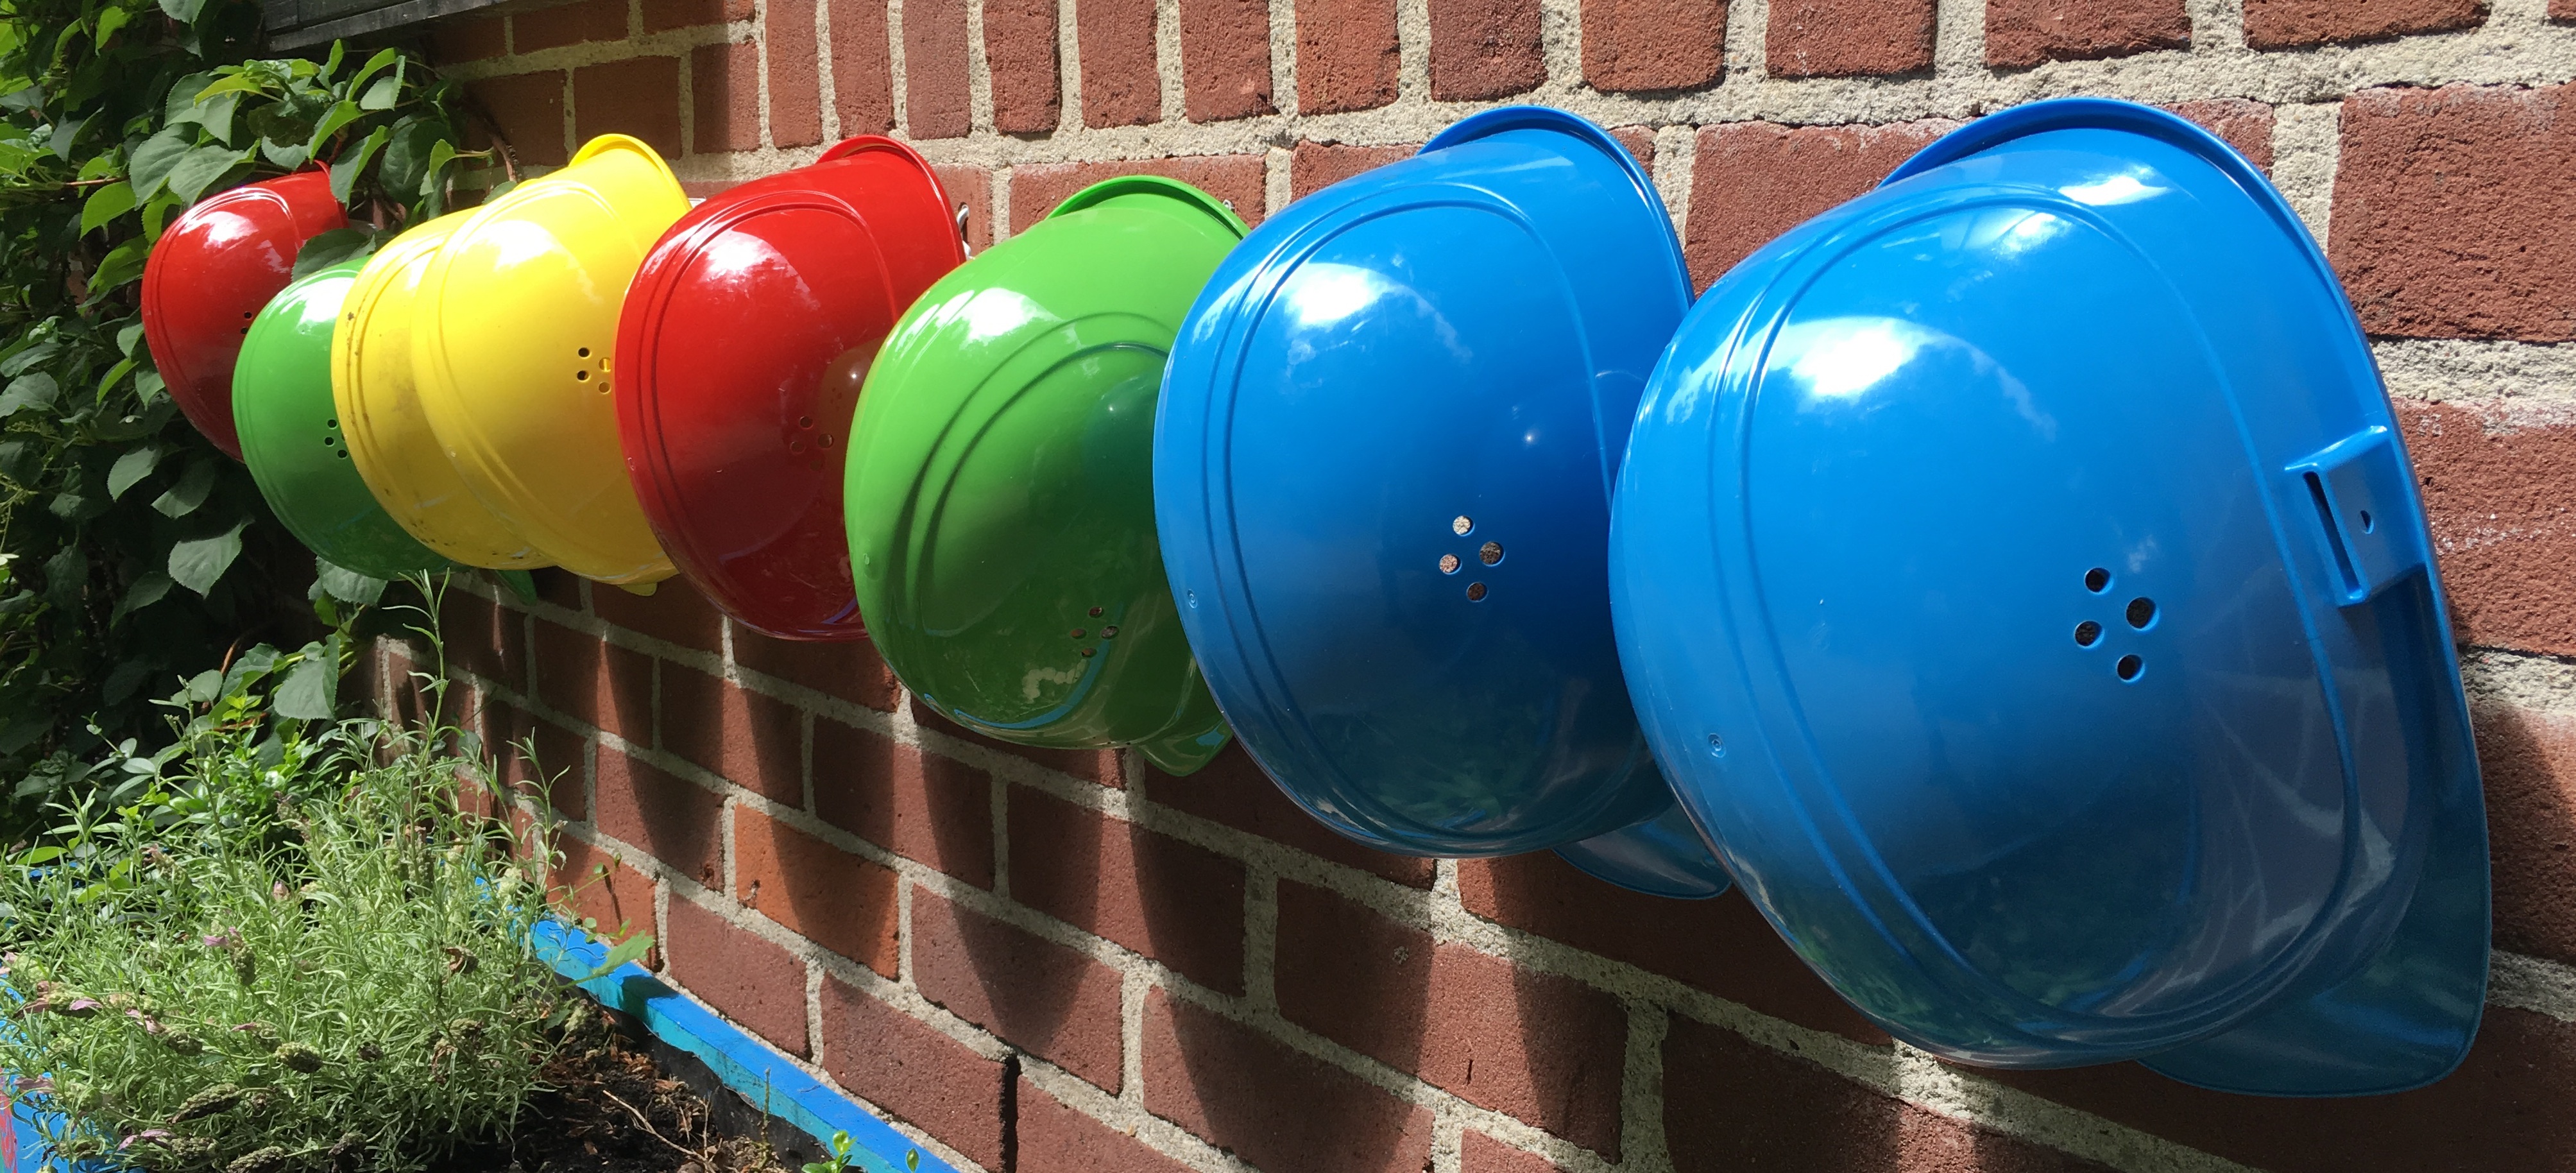
water, balloon, green, red, color, blue, yellow, art, inflatable, construction helmets, man made object, atmosphere of earth